Neethikkupin Paasam

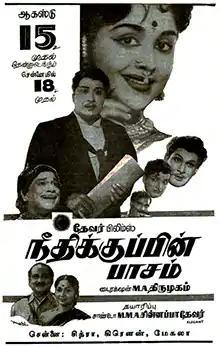
Theatrical release poster

Neethikkupin Paasam is a 1963 Indian Tamil-language legal drama film, directed by M. A. Thirumugam and produced by Sandow M. M. A. Chinnappa Thevar. The film stars M. G. Ramachandran, B. Saroja Devi and M. R. Radha. It was released on 15 August 1963. The film was remade in Telugu as "Thandri Kodukula Challenge".